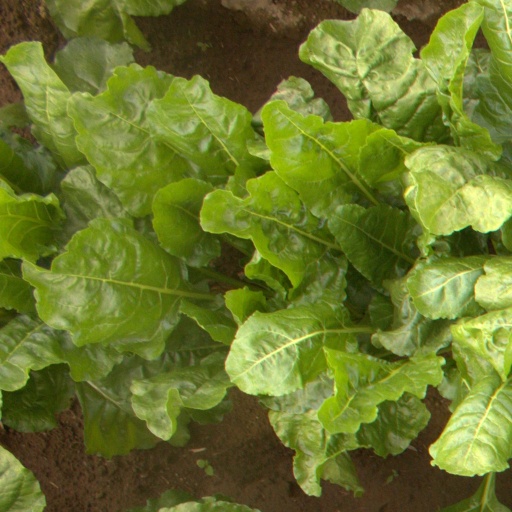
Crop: sugar beet